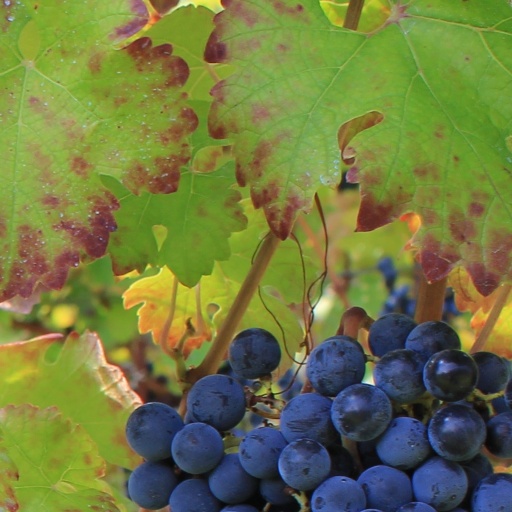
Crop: grape